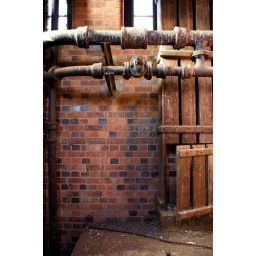
Exploration of St Crispins hospital main hall and clock tower in Northampton.